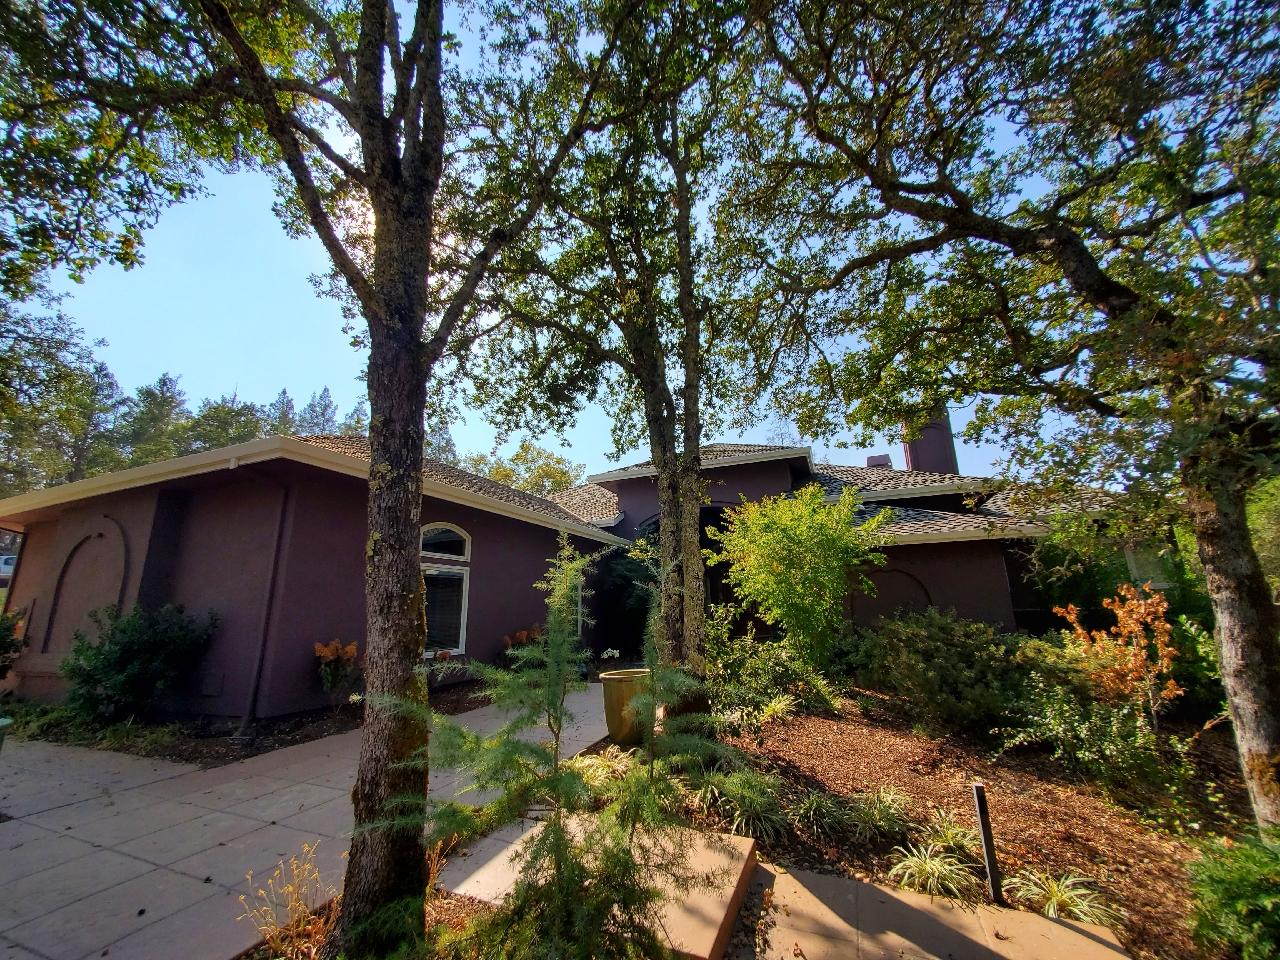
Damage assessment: no_damage